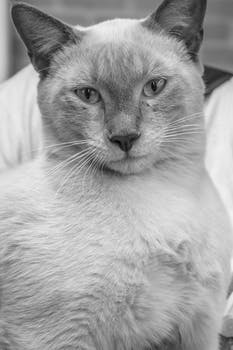
Label: No Watermark